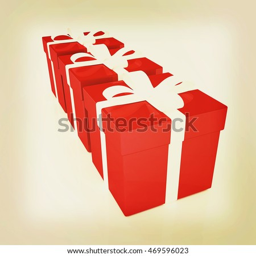
bright christmas gifts on a white background .